Eco Eye

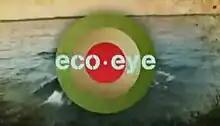

Eco Eye was an Irish television series broadcast on RTÉ One. The series brought to light pressing ecological issues. Presented by Duncan Stewart, this presenter-led advocacy documentary made compelling economic and social cases for solving environmental challenges.